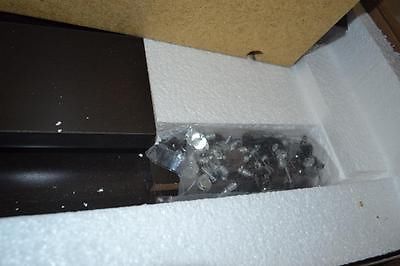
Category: table